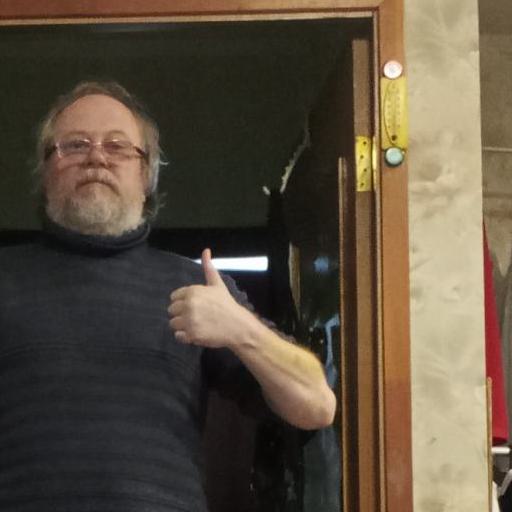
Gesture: like